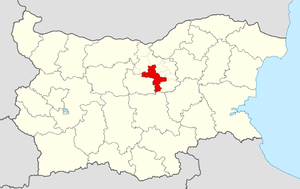
Veliko Tarnovo est une obchtina de l'oblast de Veliko Tarnovo en Bulgarie.